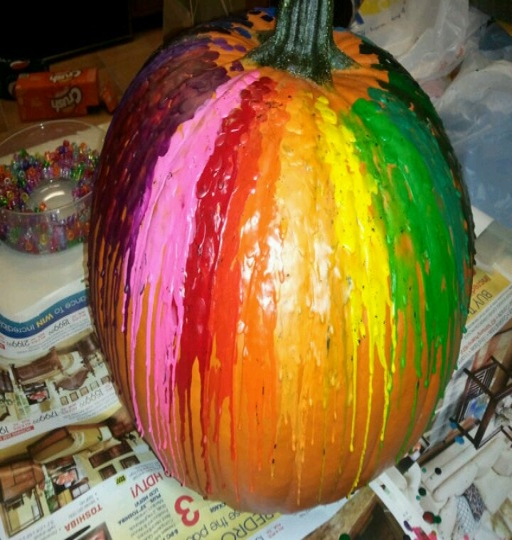
i wan na do this again but with a white pumpkin or gourd